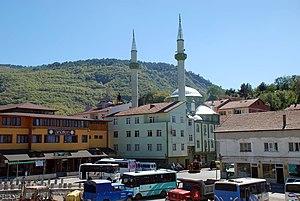
Yenice est un chef-lieu de district de la province de Karabük en Turquie. La ville est arrosée par la rivière de Filyos qui se jette dans la Mer Noire près de la ville de Filyos.